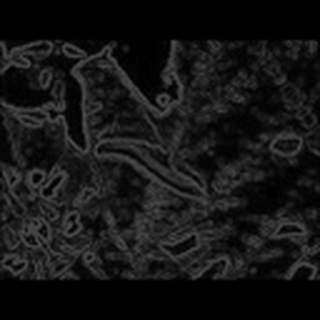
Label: cotton_army_worm